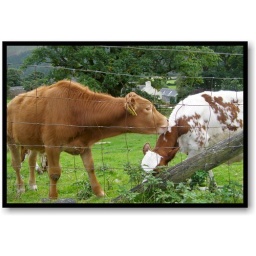
The cow on the left was licking everything in sight, including the sign that said HOMEMADE ICECREAM, hahaha